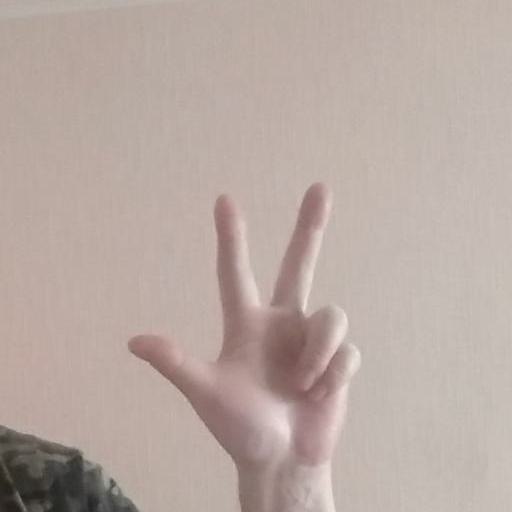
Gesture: three2